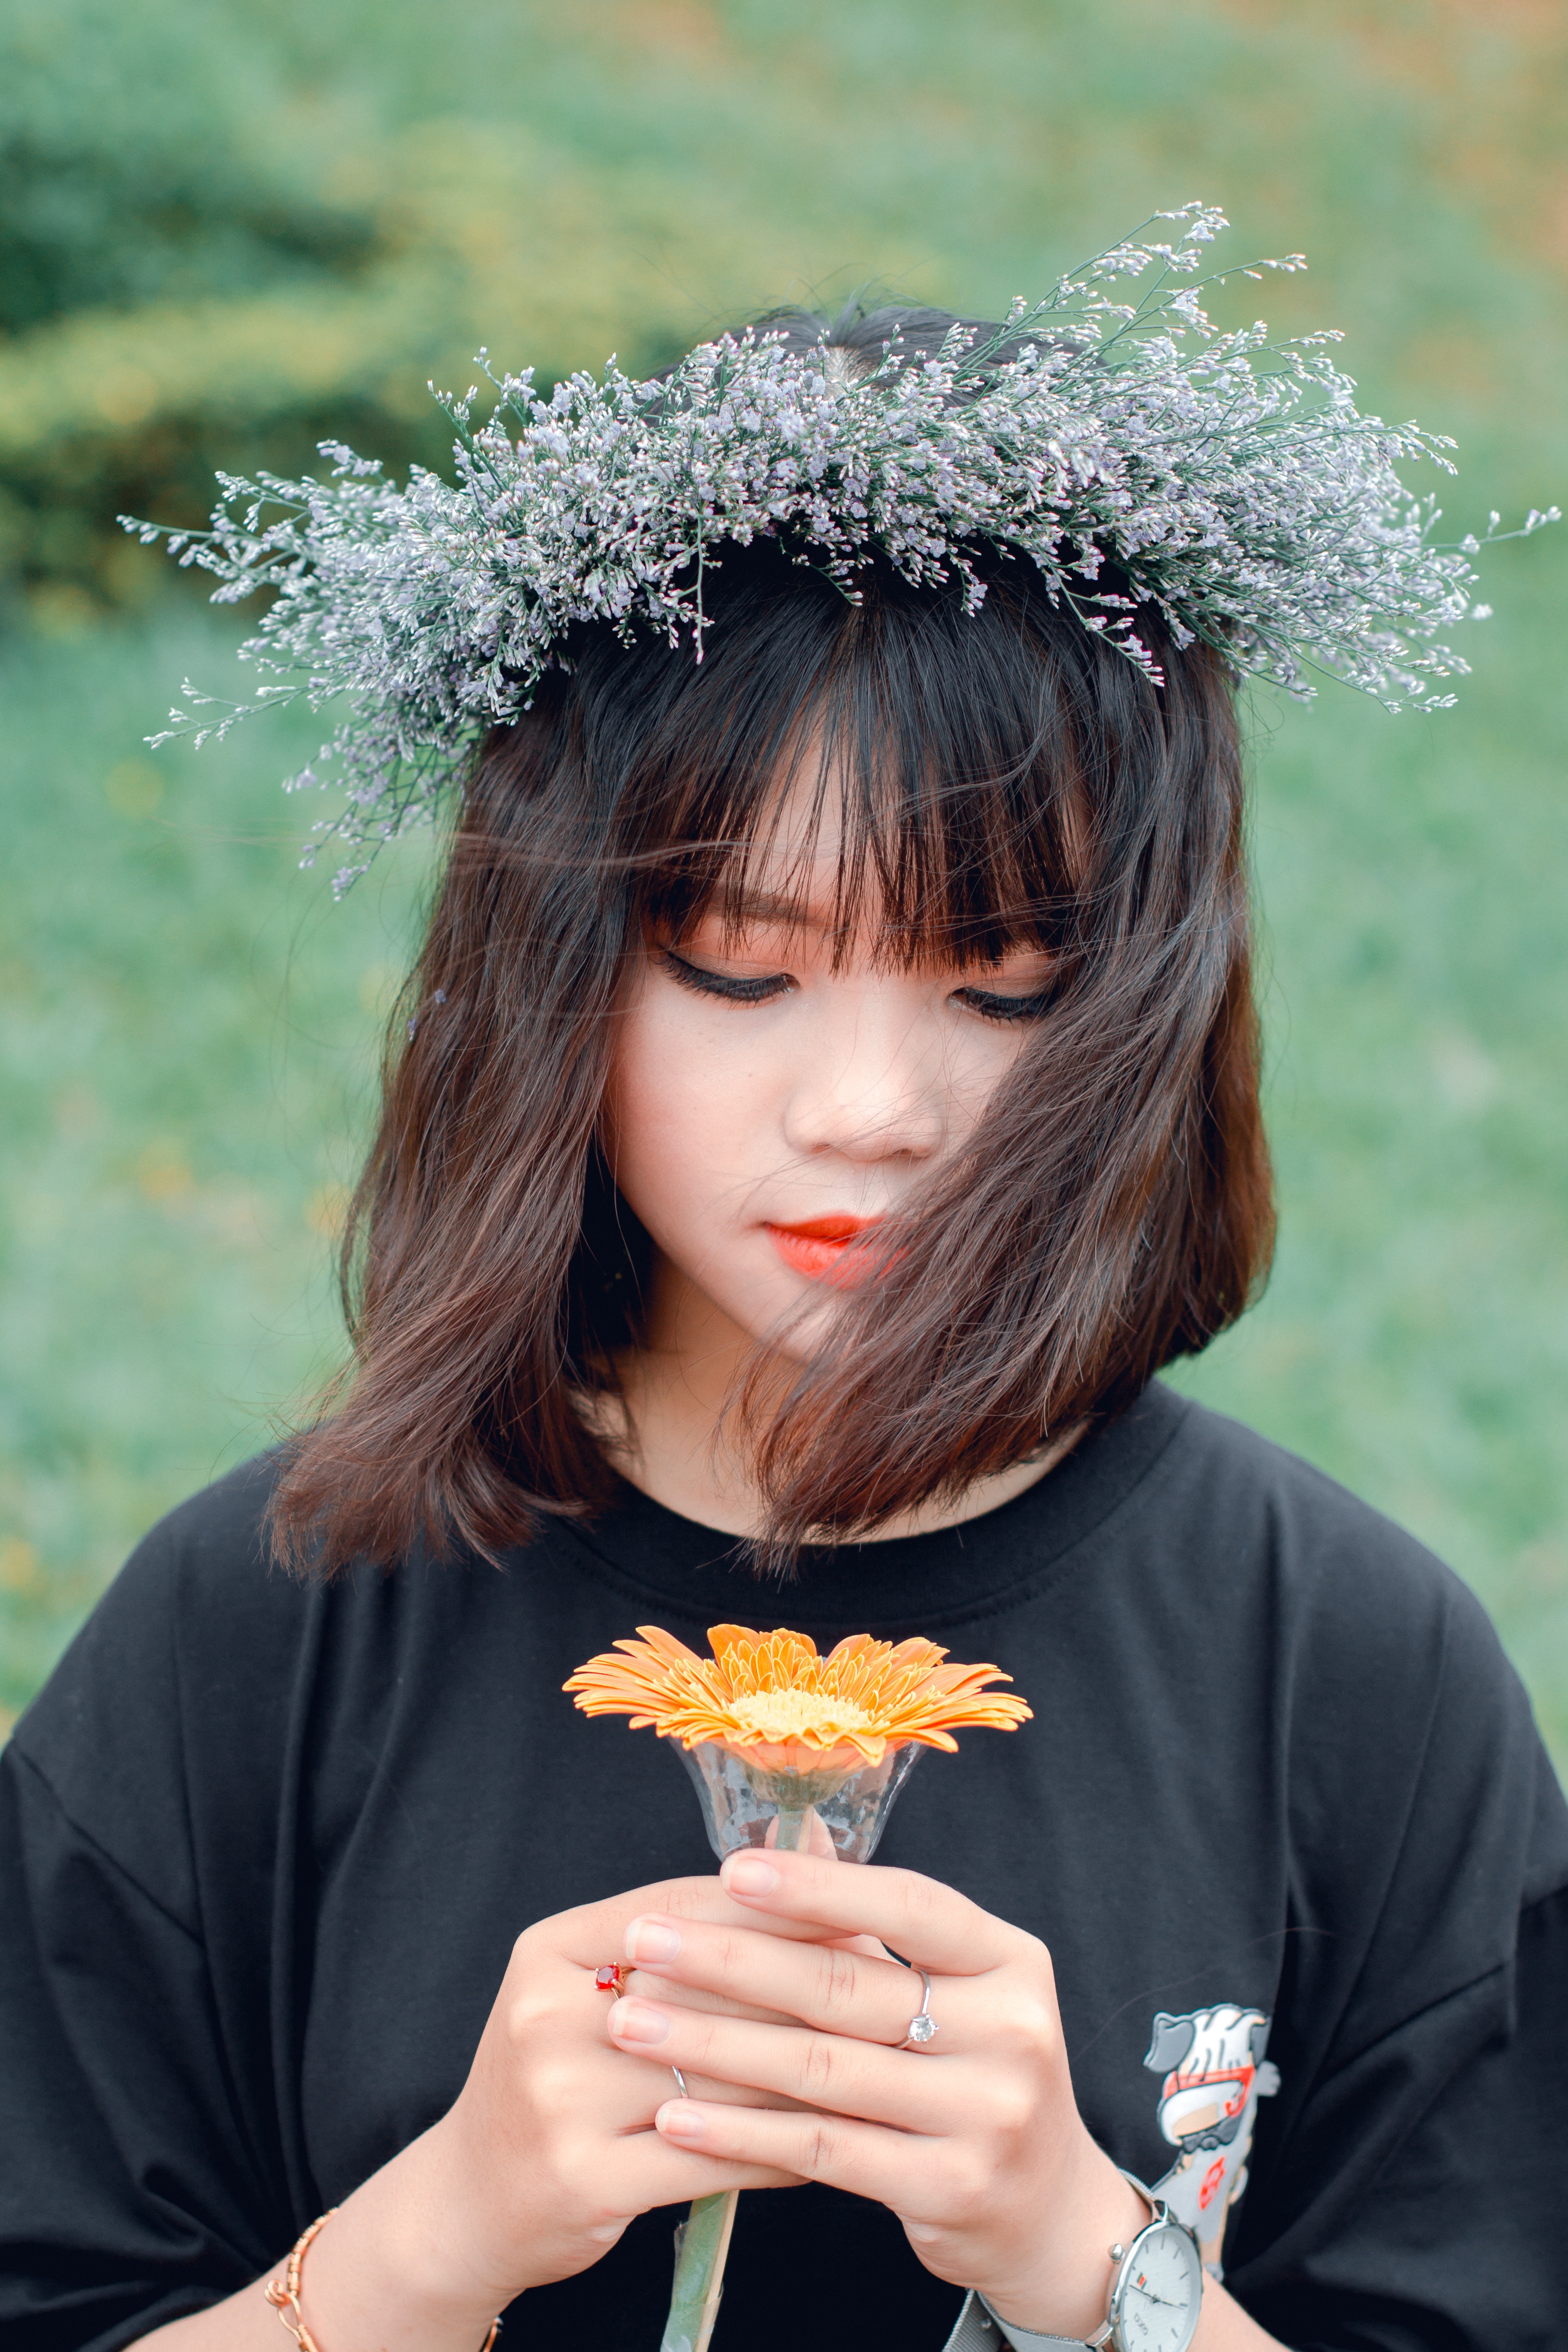
eating, spring, headgear, photography, headpiece, flower, long hair, hair accessory